William S. Edsall House

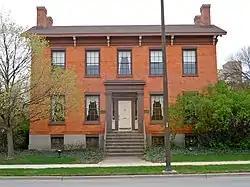
William S. Edsall House, April 2011

William S. Edsall House is a historic home located at Fort Wayne, Indiana. It was built in 1839–1840, and is a two-story, five-bay, transitional Federal / Greek Revival style brick dwelling. It measures 44 feet wide and 20 feet deep, sits on a raised basement, and has four interior end chimneys.